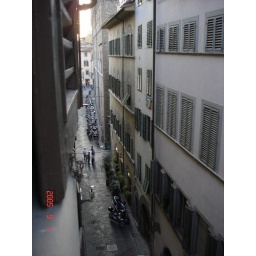
outside my bedroom window in Florence